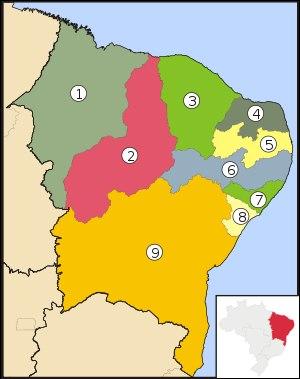
José Antônio Maria Ibiapina était un prêtre catholique brésilien.
La révolte de Quebra-Quilos est une révolte paysanne diffuse survenue dans plusieurs villes et bourgs du Nordeste Brésilien, entre la fin de 1874 et le milieu de 1875.